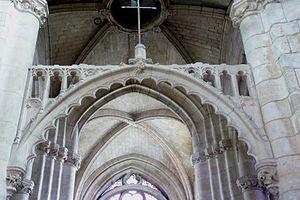
L'église Notre-Dame-de-l'Assomption de Champagne-sur-Oise est une église catholique paroissiale située à Champagne-sur-Oise, en France. Elle est connue pour l'architecture gothique élégante de sa nef, édifiée entre 1230 et 1240 environ sous l'influence des grands chantiers royaux parisiens. Sachant que saint Louis fonda lui-même une chapellenie dans l'église en 1239, il est permis de penser qu'il intervint lui-même dans la construction de l'église, dont les travaux s'étaient interrompus entre 1190 et 1230 environ. Les grandes arcades de la nef s'inspirent en plusieurs aspects du rond-point de l'abside de la basilique Saint-Denis, mais leur style reste traditionnel. Les parties hautes sont du meilleur style rayonnant ; le dessin des fenêtres hautes est emprunté de l'église basse de la Sainte-Chapelle ou de la cathédrale d'Amiens, et la façon dont elles sont réunies aux arcatures plaquées simulant le triforium fait l'originalité de l'église de Champagne-sur-Oise. Le transept et le chœur des années 1180-1190 sont également d'une architecture de qualité, même si l'exigüité du chœur peut étonner.